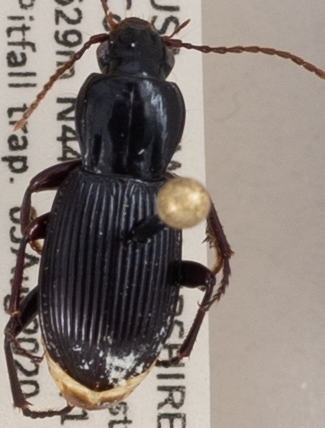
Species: Pterostichus tristis
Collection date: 2020-08-05
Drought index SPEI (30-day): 0.016
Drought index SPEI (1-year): -0.048
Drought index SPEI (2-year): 0.594